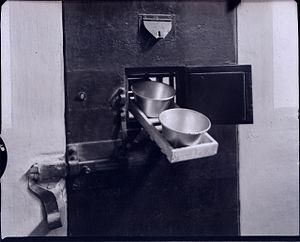
La Prison San Vittore est située à Milan sur la place Filangeri, au nᵒ 2. Sa construction a commencé en mai 1872 et le bâtiment a été inauguré le 7 juillet 1879, pendant le royaume d'Italie par Umberto I. Depuis les années 1970 se pose le problème de la surpopulation, comme dans la plupart des prisons italiennes.